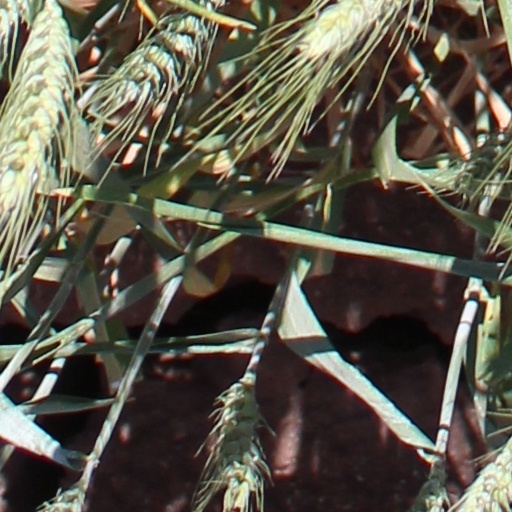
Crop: wheat